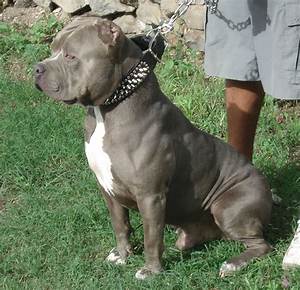
Label: cane